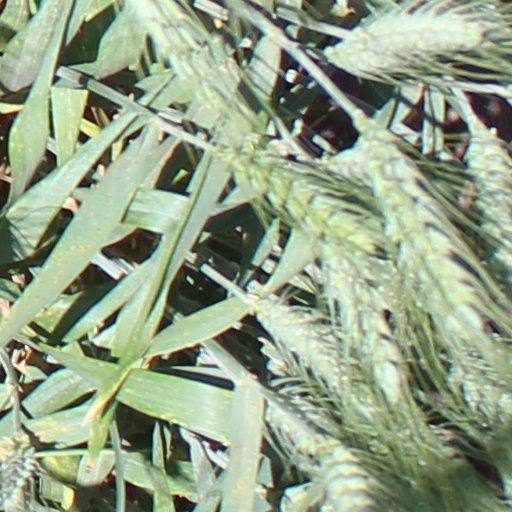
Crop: wheat